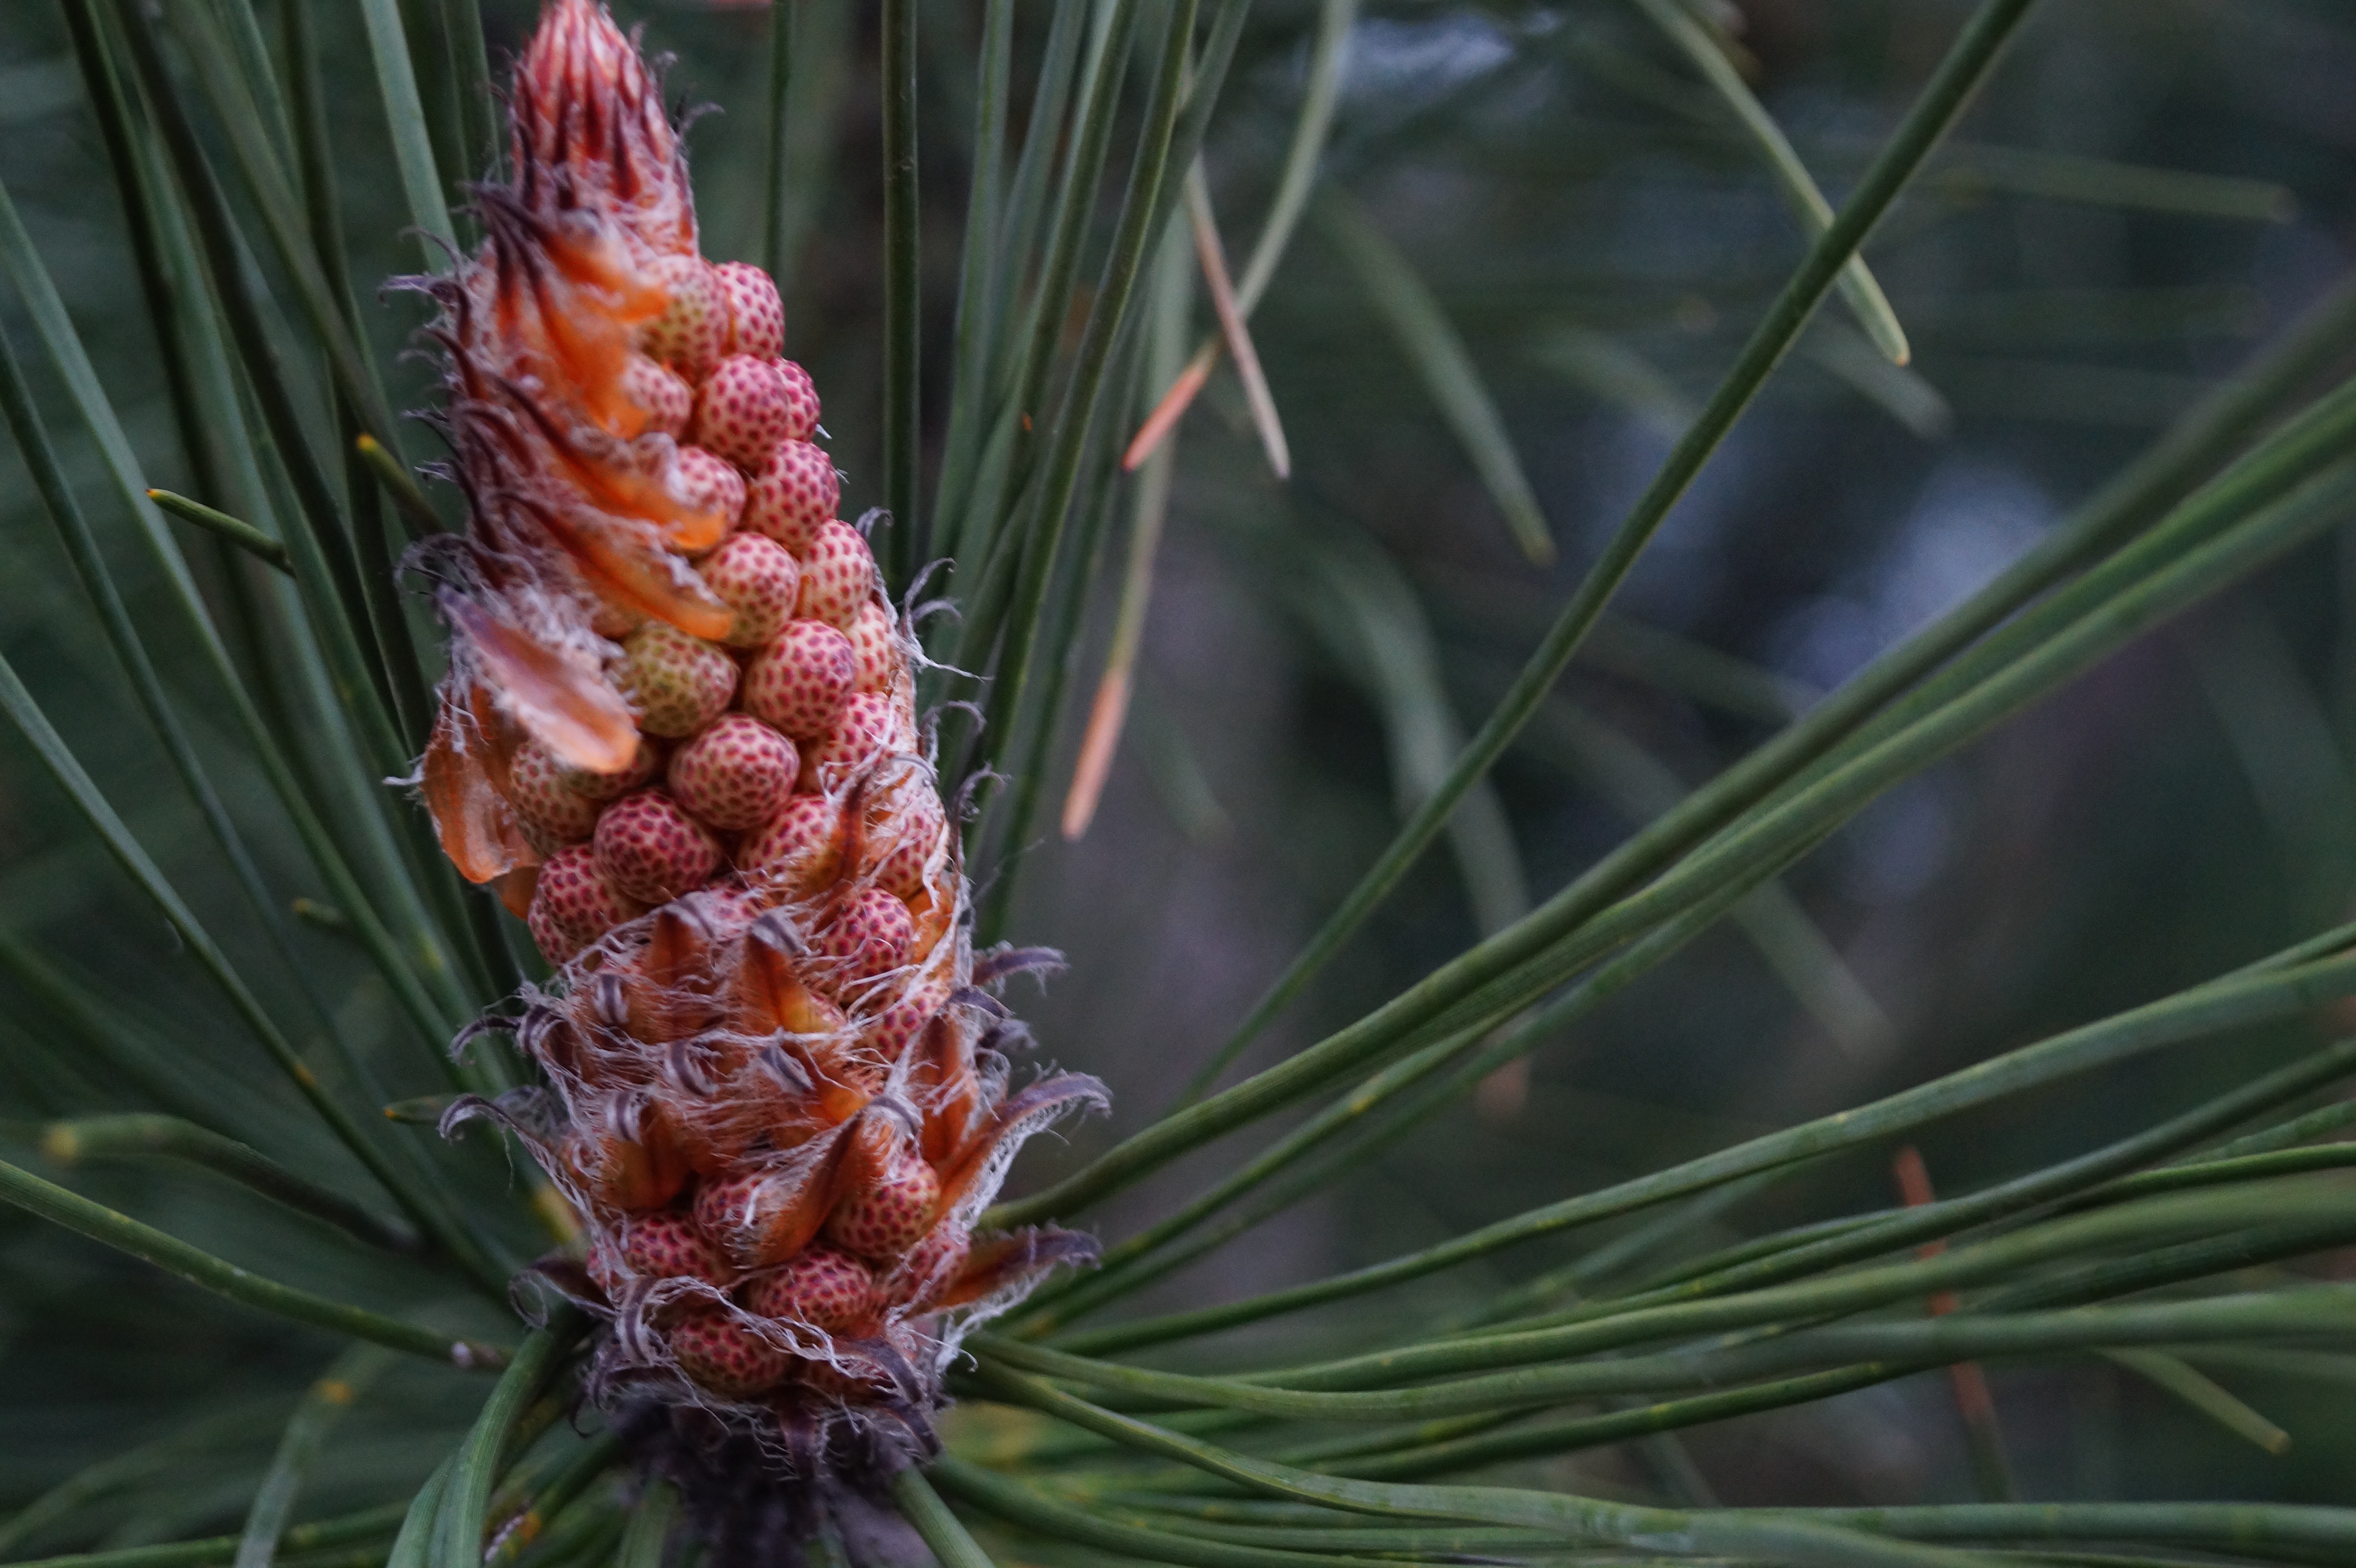
tree, branch, plant, leaf, flower, pine, botany, flora, conifer, close up, macro photography, flowering plant, sprouts, grass family, plant stem, woody plant, land plant, arecales